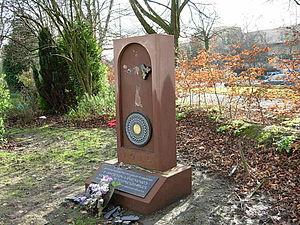
La liste de mémoriaux du génocide arménien présente de manière non exhaustive, des mémoriaux du génocide arménien à travers le monde.